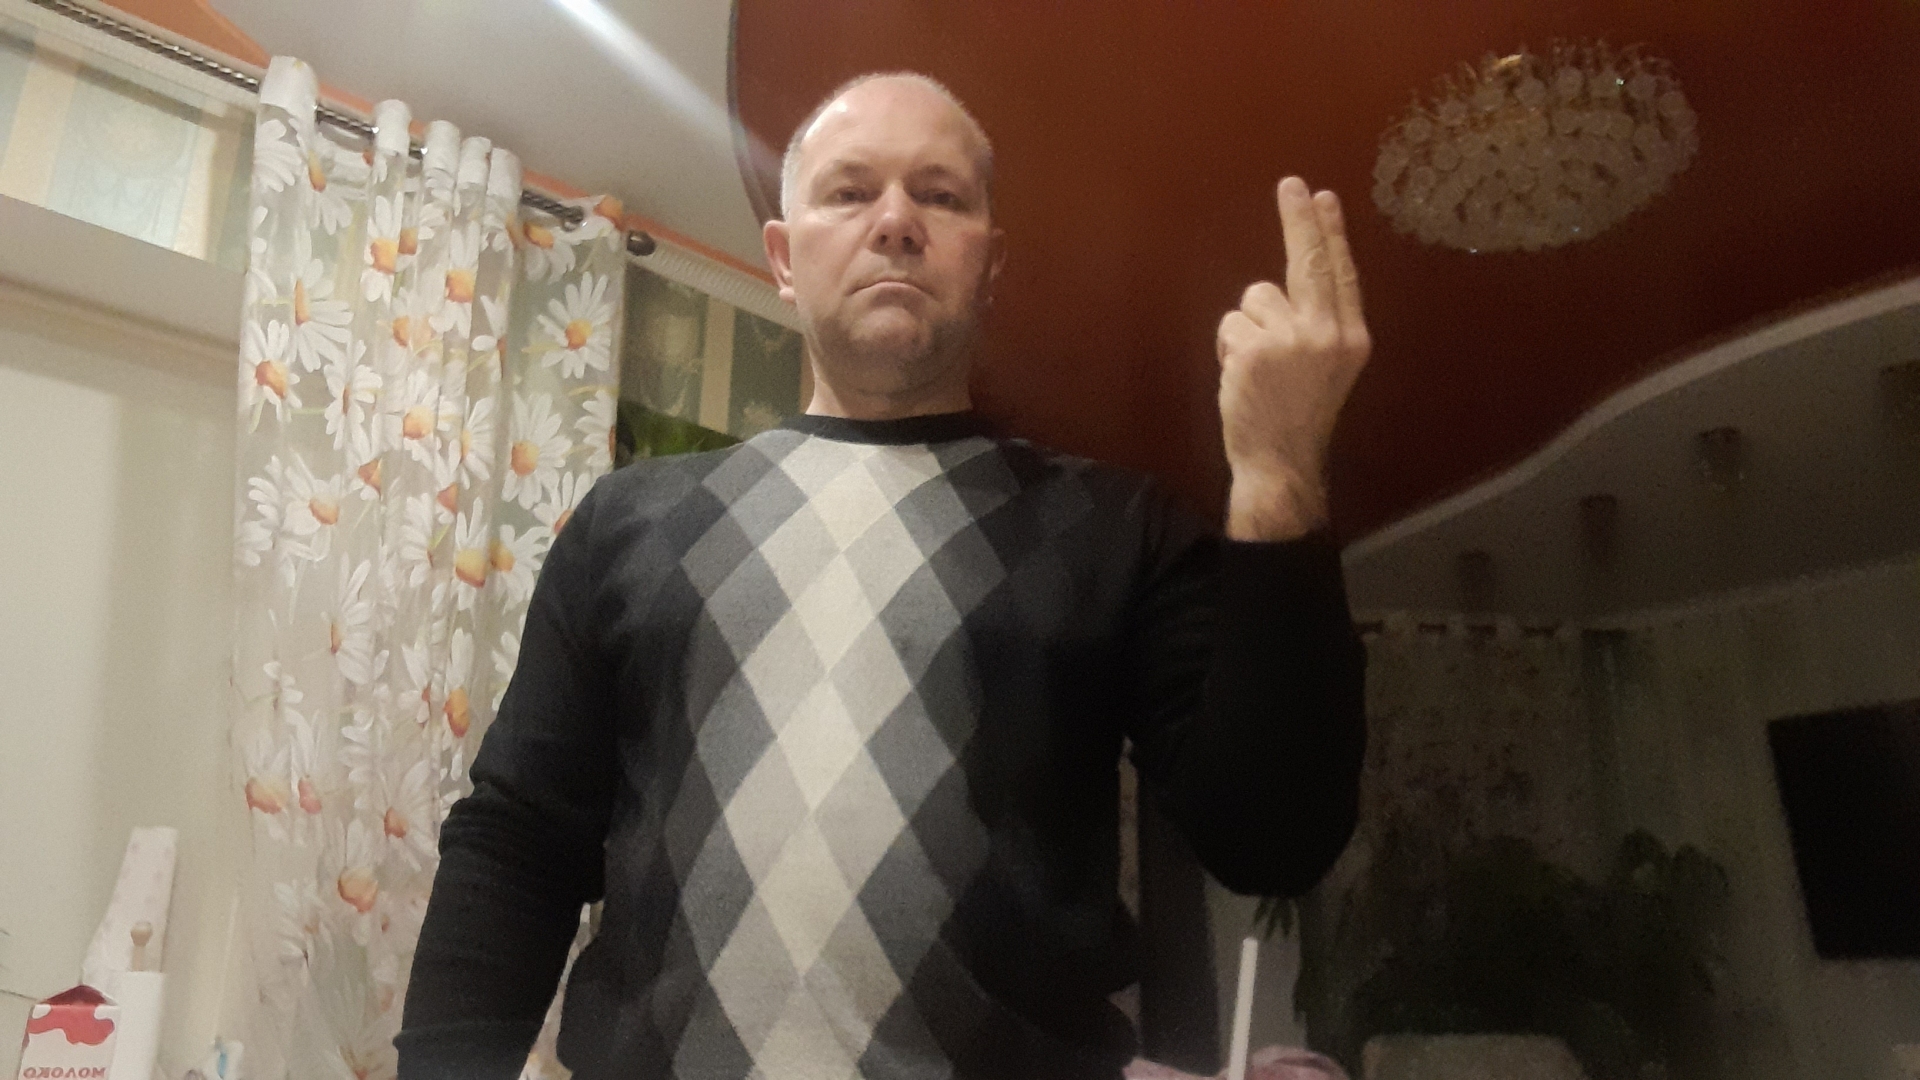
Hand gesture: two_up_inverted